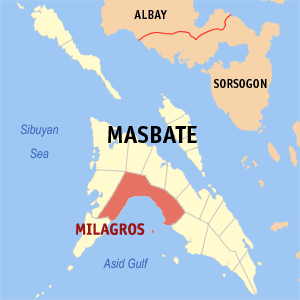
Milagros est une localité de la province de Masbate, aux Philippines. En 2015, elle compte 57 473 habitants.